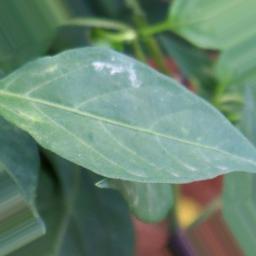
Label: healthy